Murder of Victoria Climbié

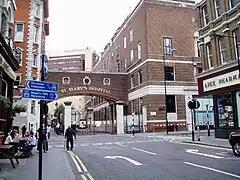
St Mary's hospital, where Victoria Climbié died

On 24 February 2000, Climbié was taken, unconscious and suffering from hypothermia, multiple organ failure, and malnutrition, to the local Universal Church of the Kingdom of God. With the advice of the pastor, a mini-cab was called to send Victoria to the hospital. The mini-cab driver was horrified at Victoria's condition, and took her to the nearby Tottenham Ambulance Station instead. Victoria was rushed straight to the accident-and-emergency department at North Middlesex Hospital; she was then transferred to the intensive-care unit at St Mary's Hospital. The ambulance crew who drove her to St Mary's described how although Kouao had kept saying, "my baby, my baby", her concern seemed "not quite enough", and that Manning seemed "almost as if he was not there". Climbié died on 25 February 2000 at 3:15 pm. The pathologist who examined her body noted 128 separate injuries and scars on her body, and described it as the worst case of child abuse she had ever seen; Victoria had been bound, burned, scalded, starved, and beaten.